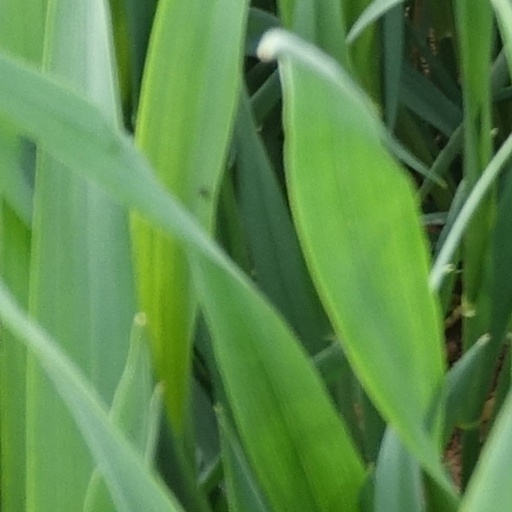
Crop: wheat